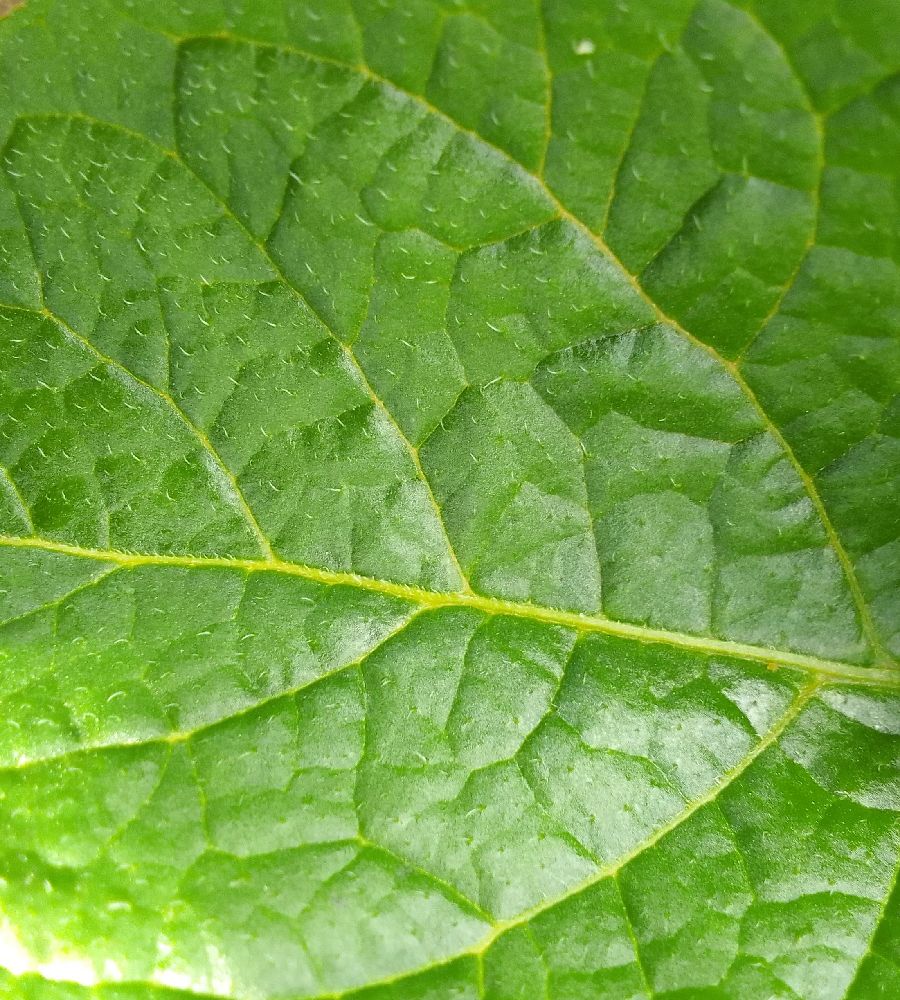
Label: Healthy